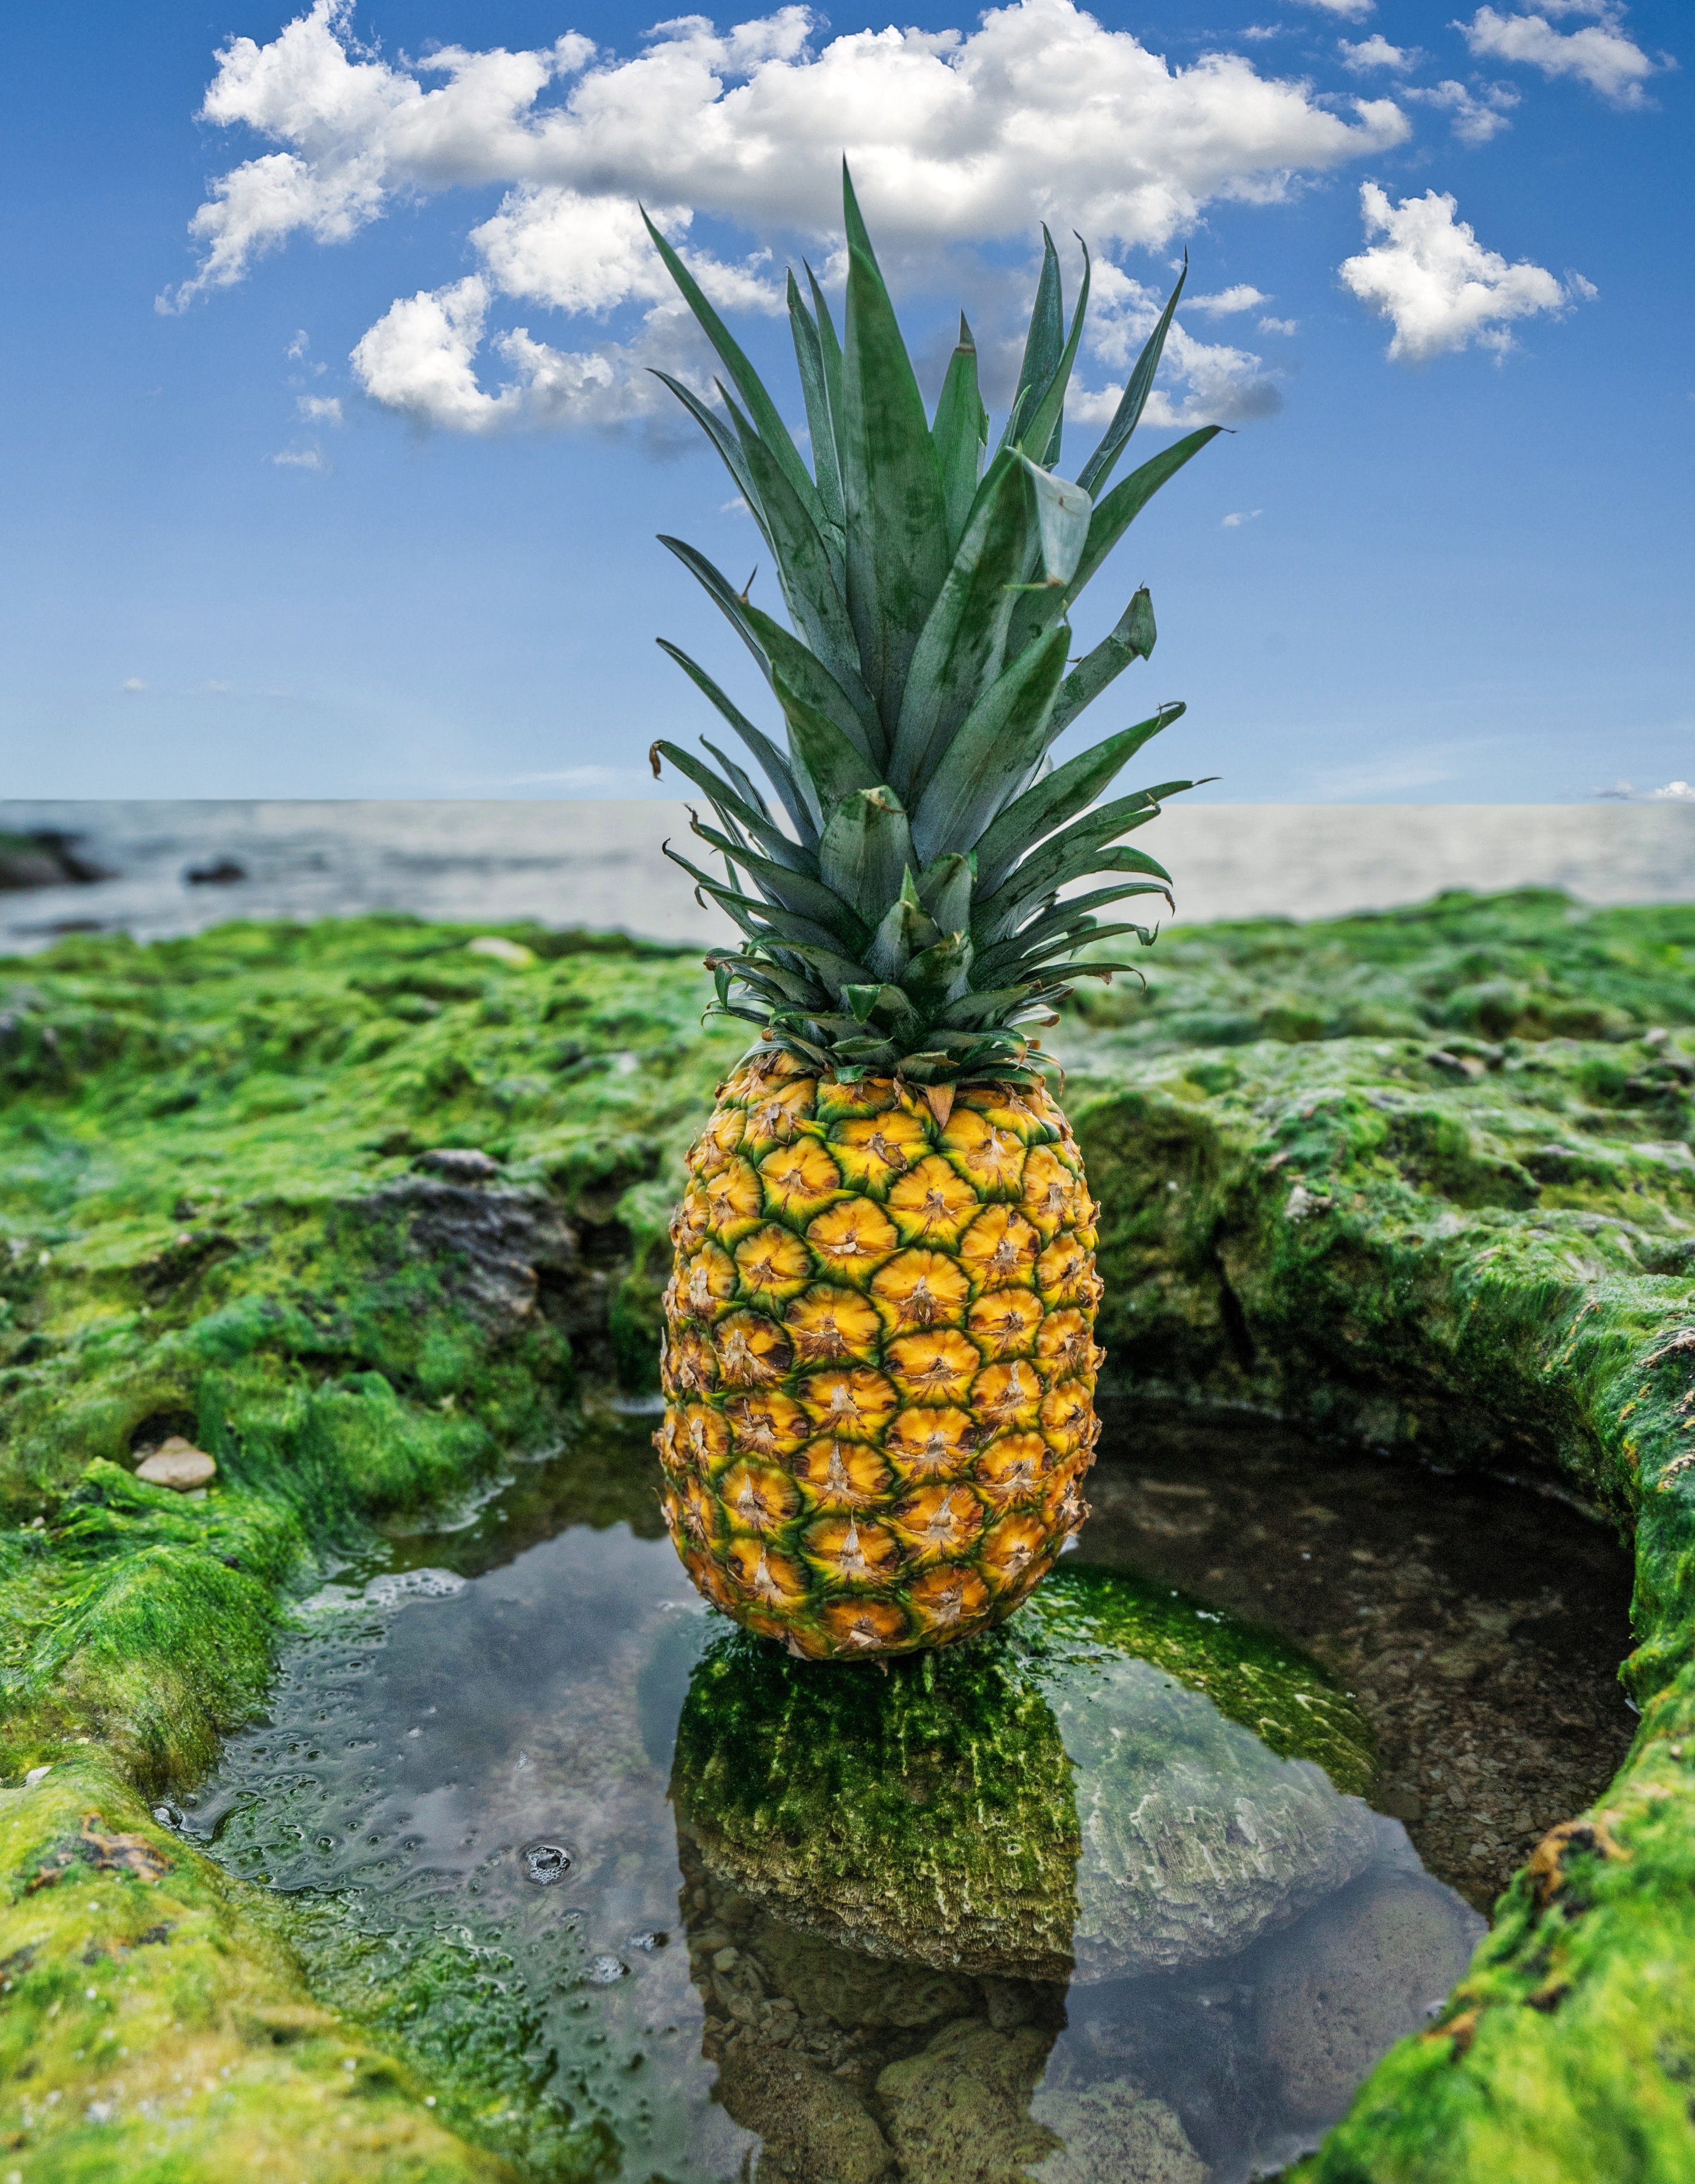
landscape, tree, water, plant, sky, fruit, sweet, flower, food, reflection, produce, tropical, fresh, botany, agriculture, garden, healthy, flora, pineapple, blue sky, fresh fruit, nutrition, healthy eating, flowering plant, healthy foods, eating healthy, bromeliaceae, land plant, arecales, palm family